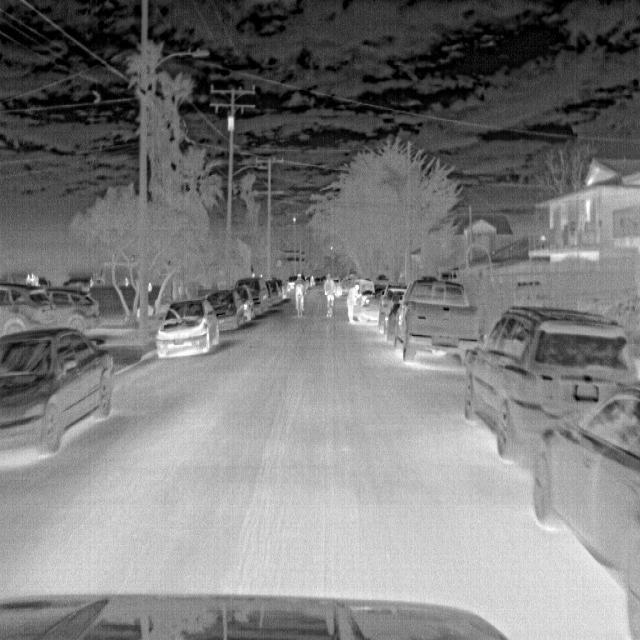
Detected objects:
label: person
label: person
label: person